Lance Krall

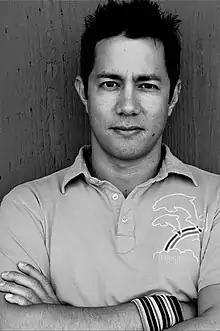

Lance Krall (born December 9, 1970) is an American producer, screenwriter, and actor. He became well known after his portrayal as "Kip" in the role in faux-reality show "The Joe Schmo Show". He went on to create and star in "The Lance Krall Show" and "Free Radio." He is the co-founder of Picture It Productions, a television development and production company based in Atlanta.